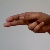
The image shows a hand gesture representing the letter 'H' in Indian Sign Language.